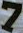
Number: 7